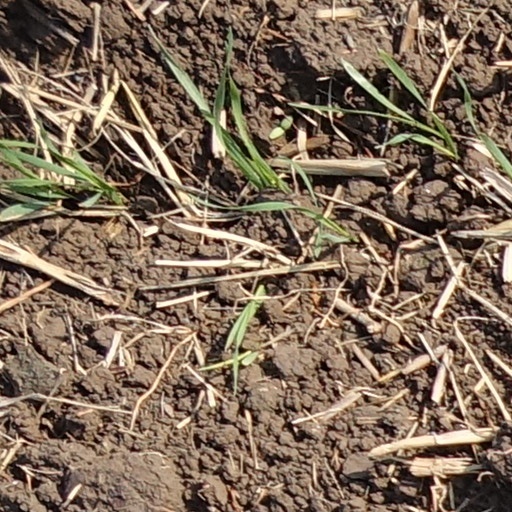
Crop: wheat